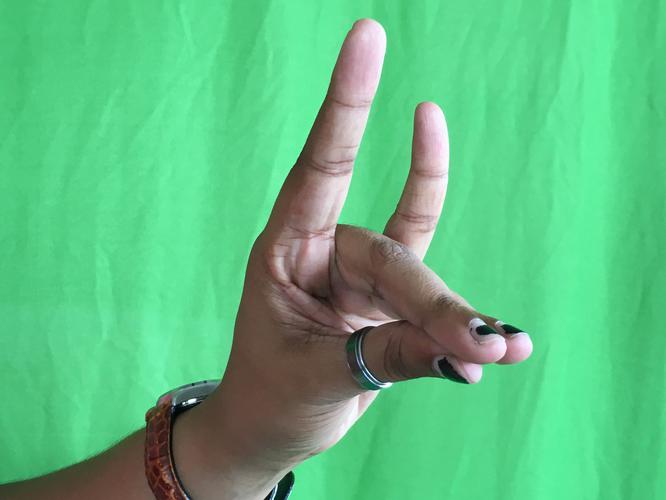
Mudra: Simhamukham
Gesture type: single_hand